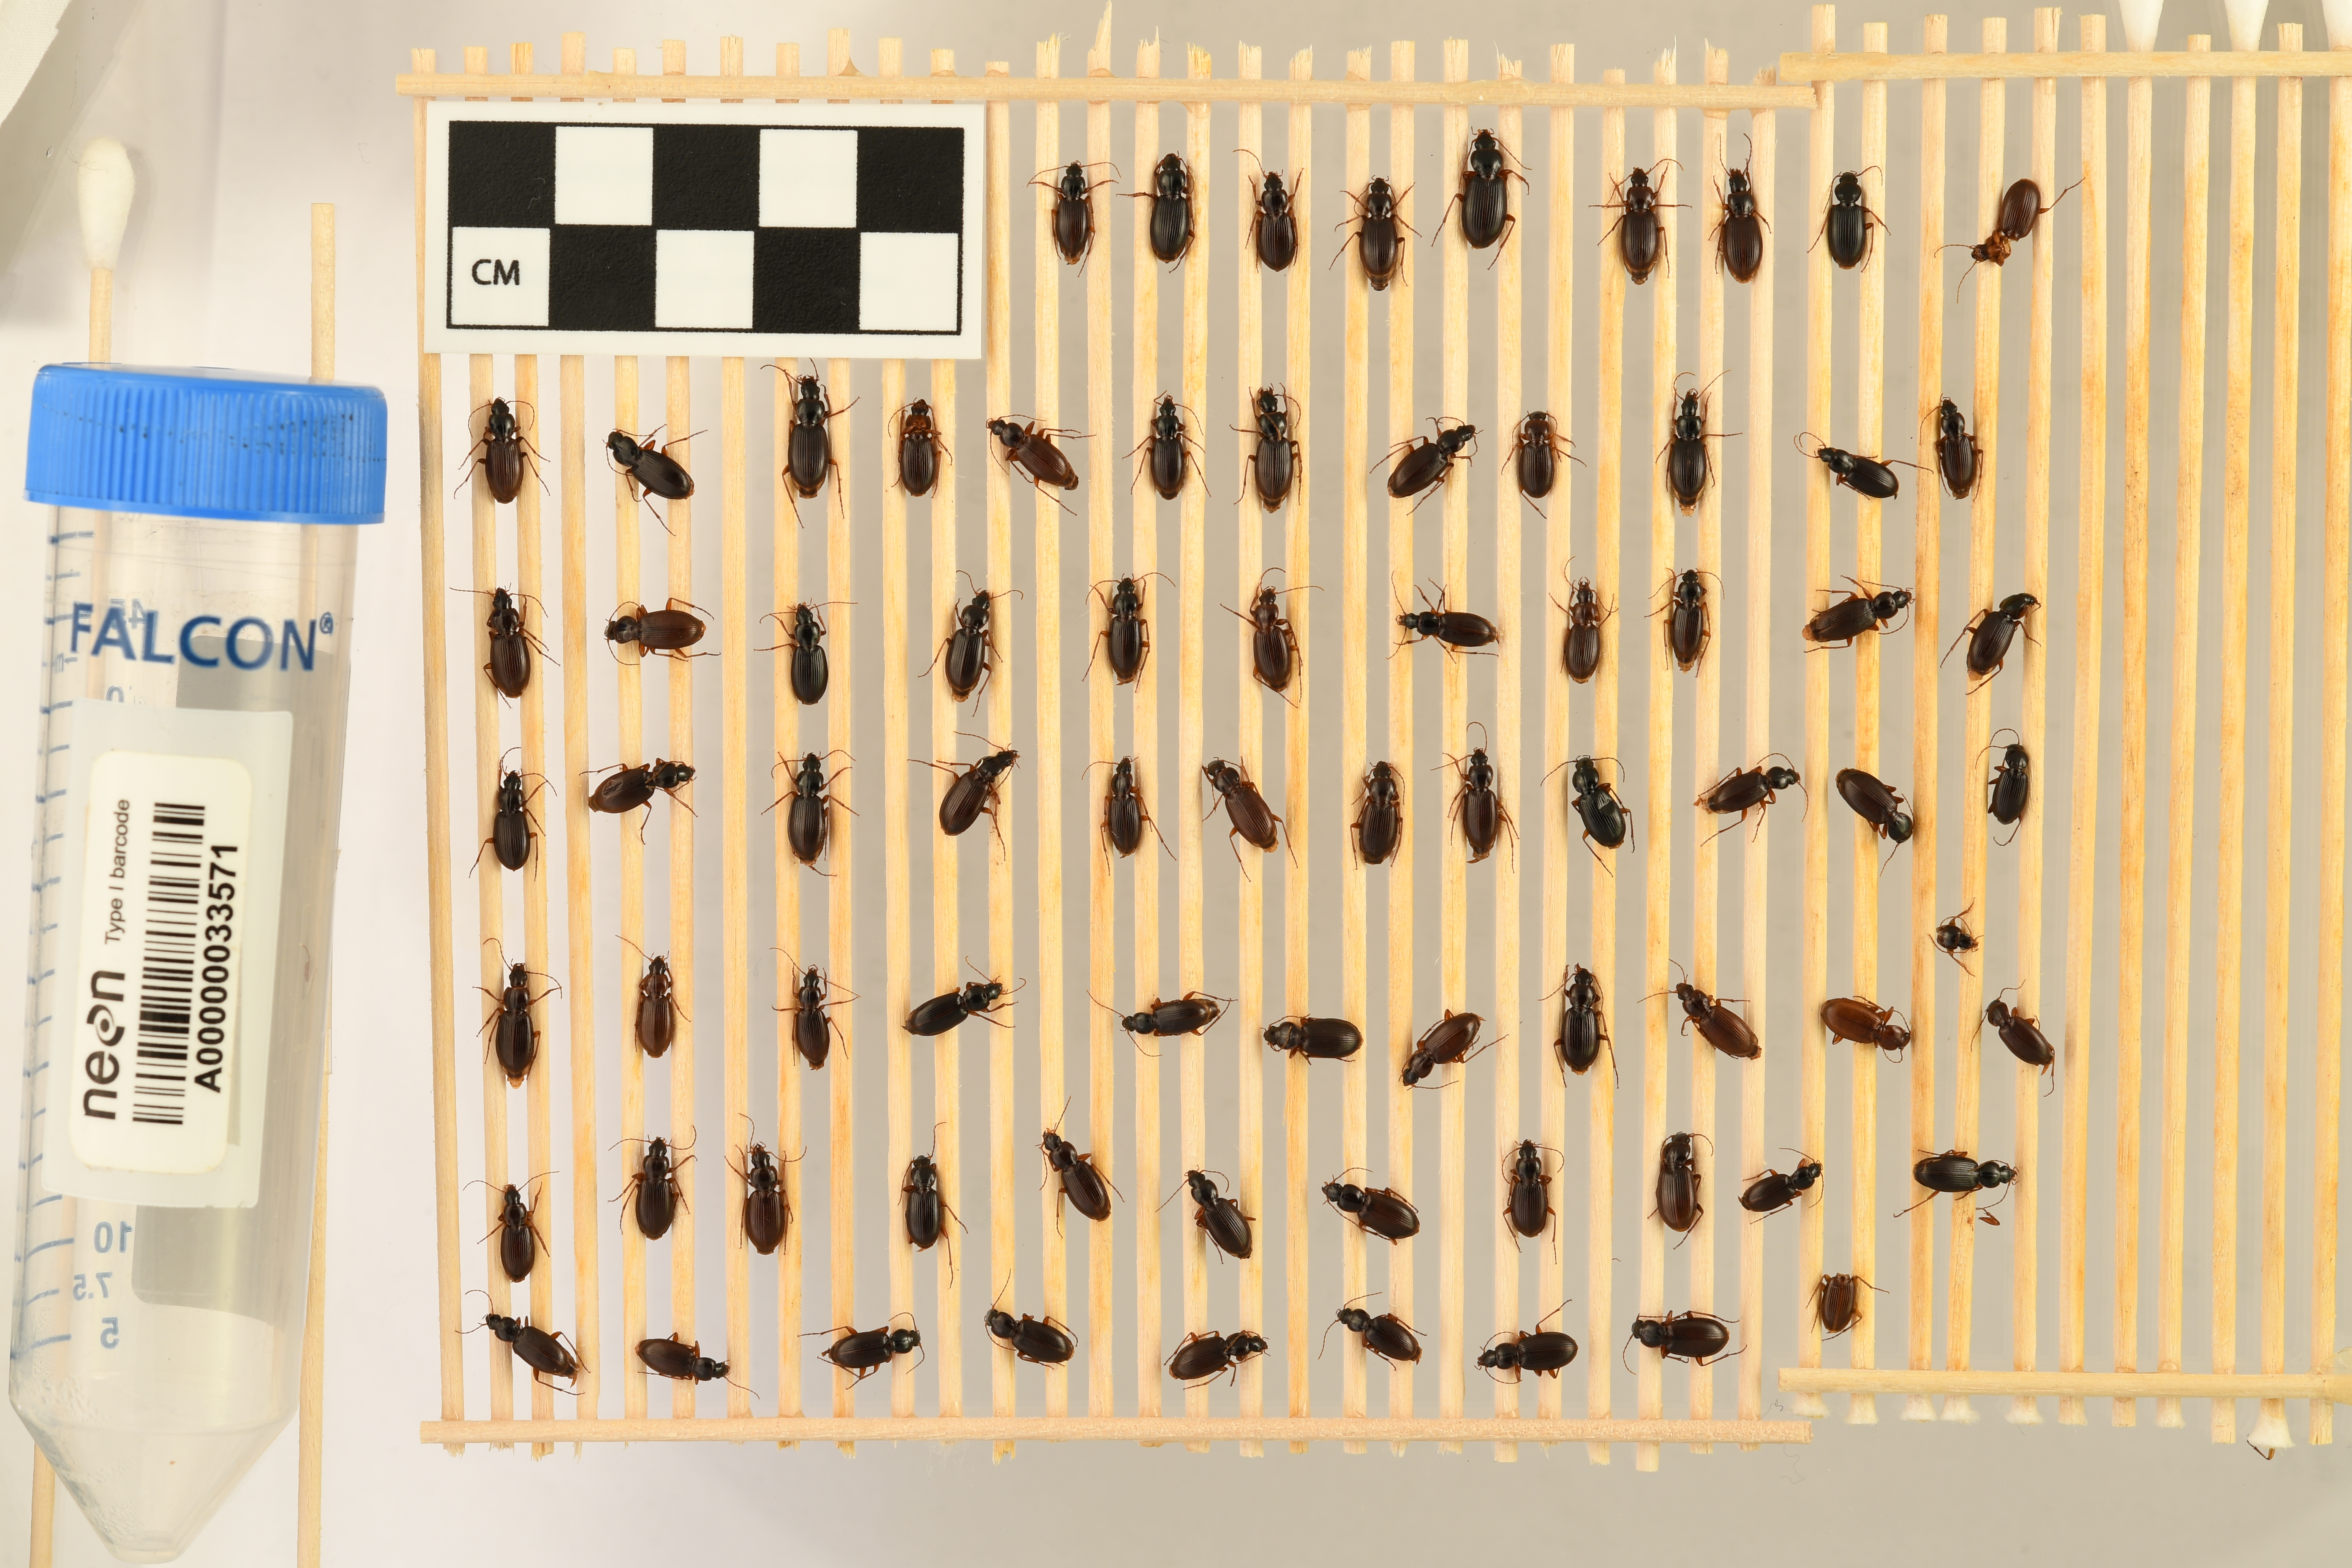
Synuchus impunctatus — Bartlett Experimental Forest NEON, plot BART_068. Beetle 75, ElytraLength: 0.4795 cm (lying flat: Yes)

Synuchus impunctatus — Bartlett Experimental Forest NEON, plot BART_068. Beetle 75, ElytraWidth: 0.2239 cm (lying flat: Yes)